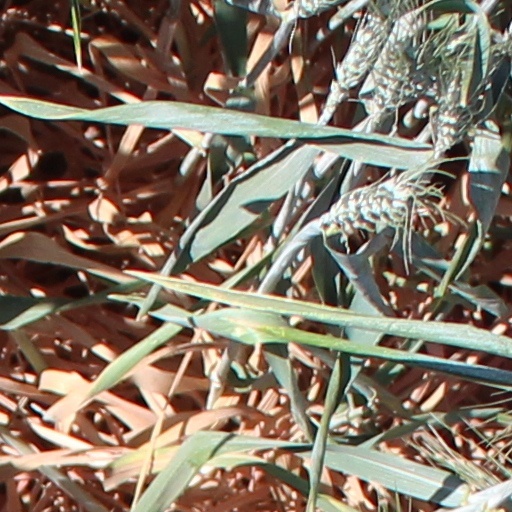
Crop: wheat